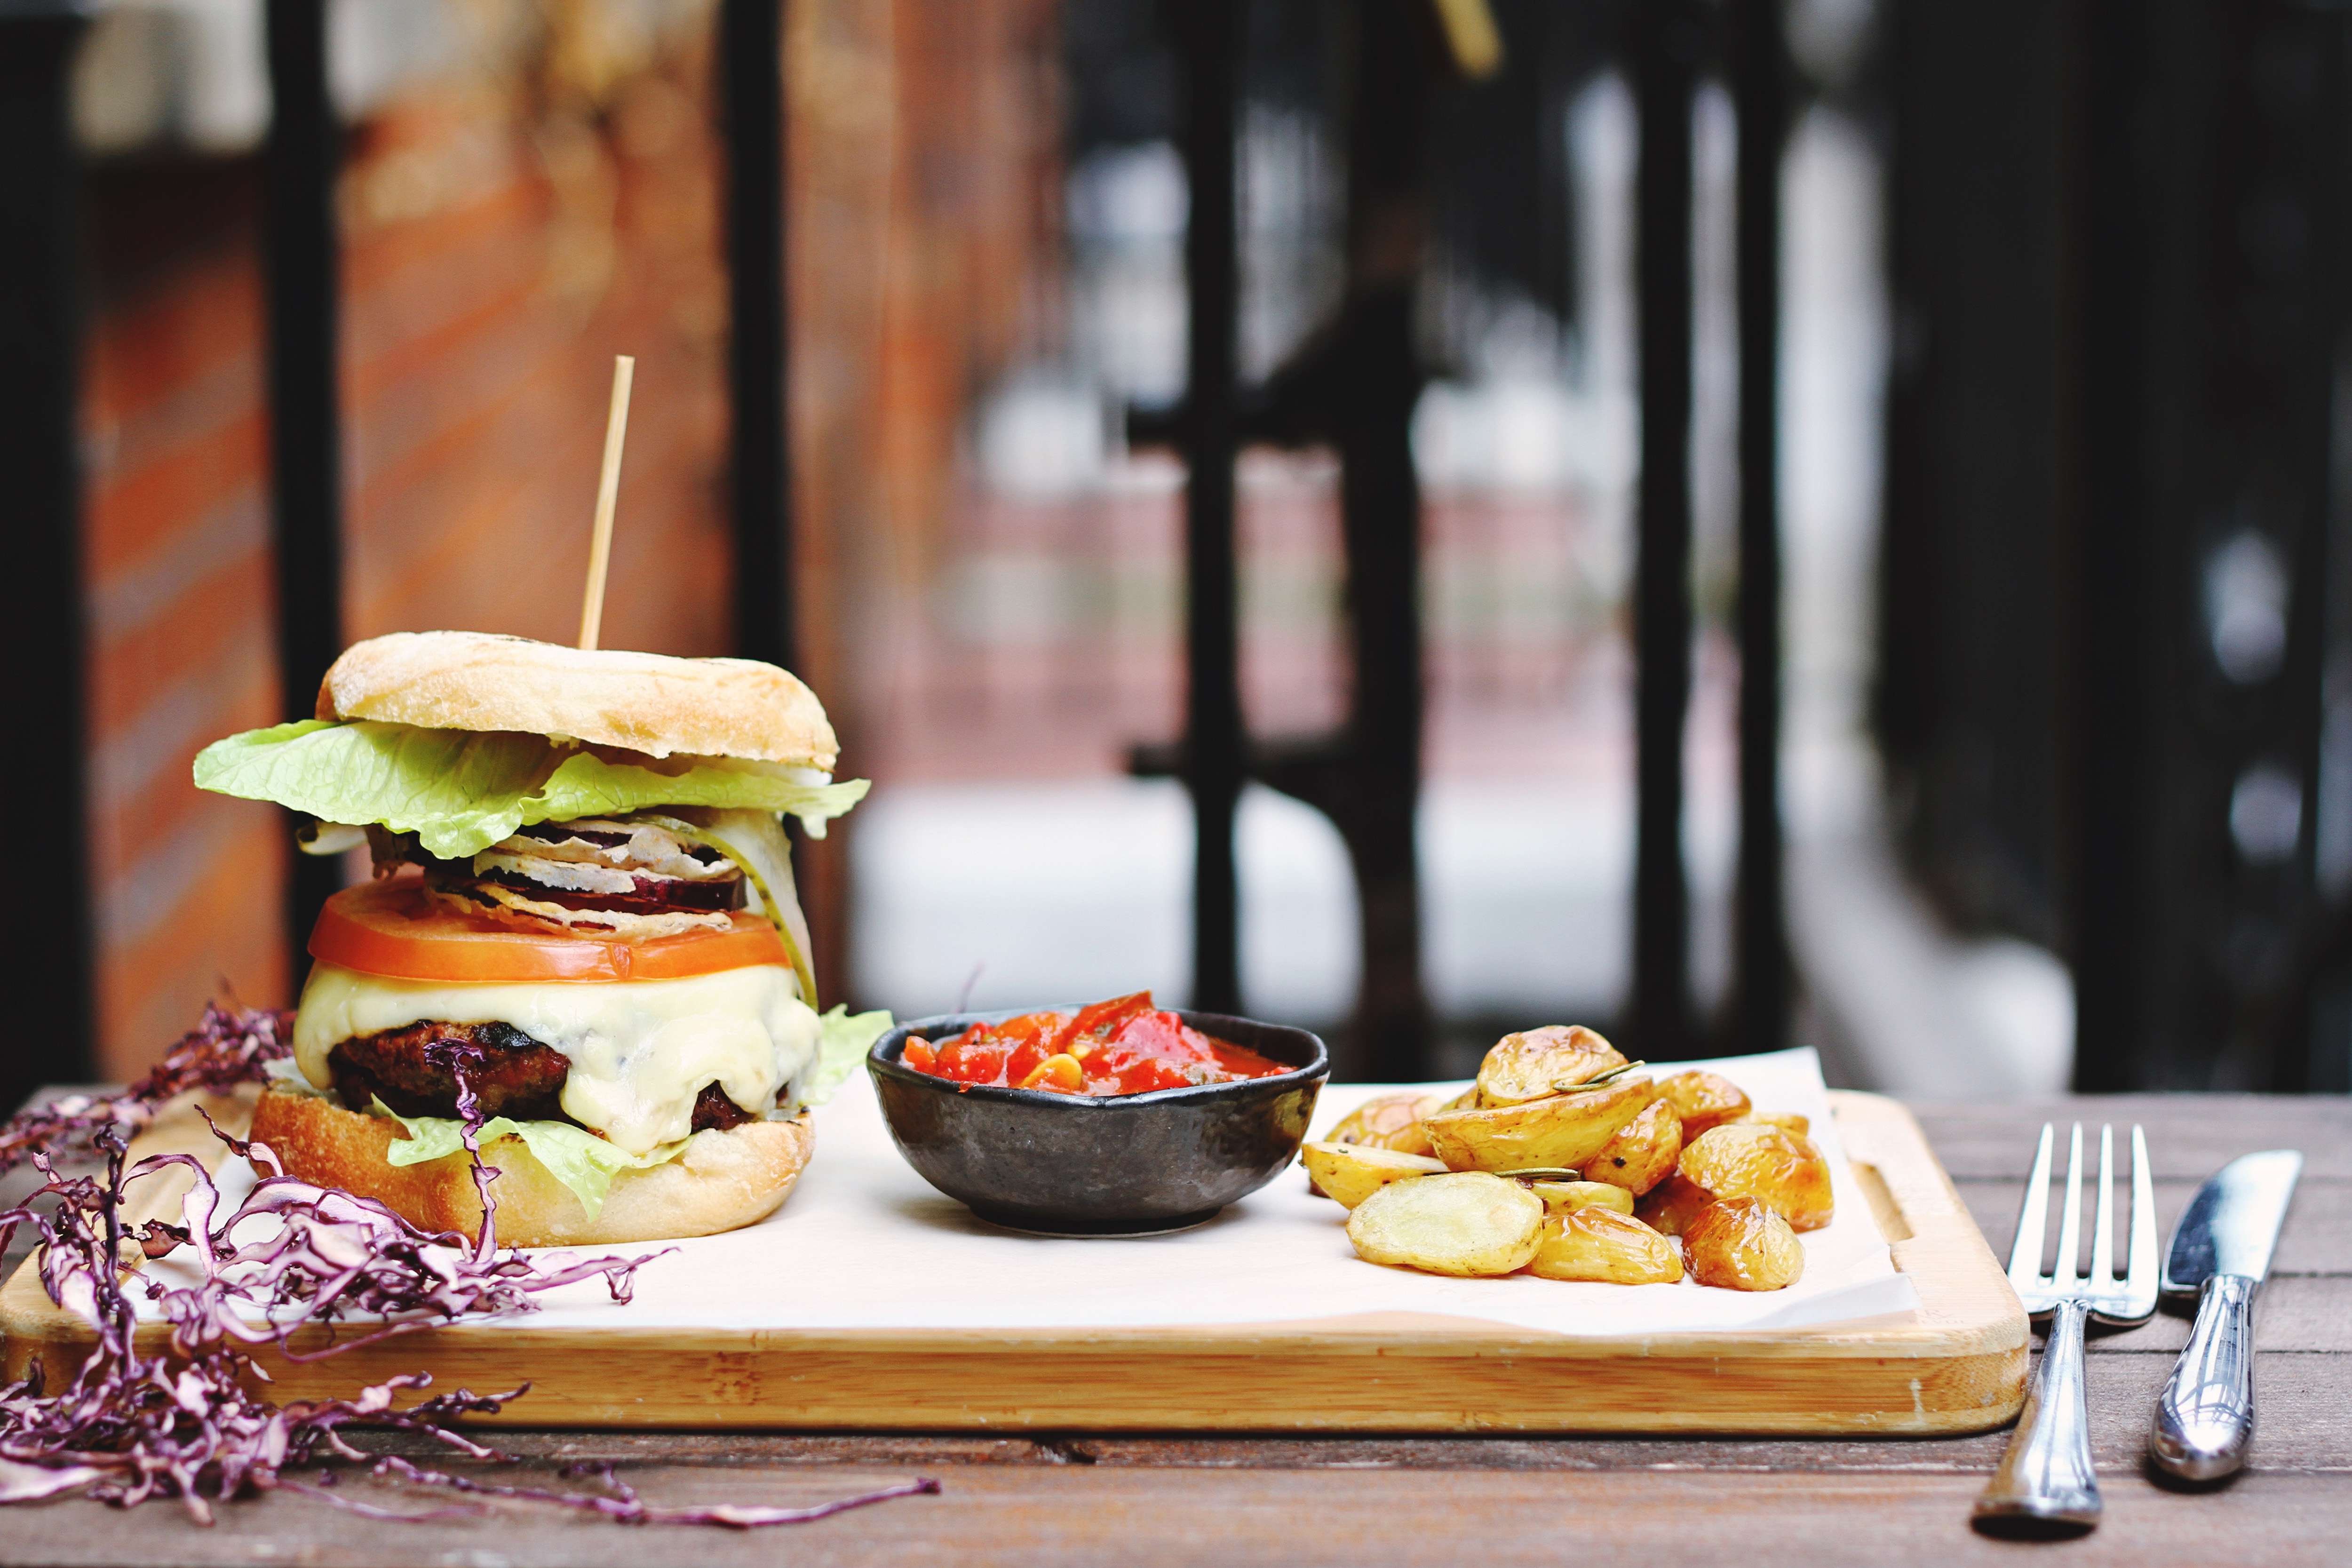
food, dish, cuisine, brunch, ingredient, breakfast sandwich, slider, appetizer, finger food, junk food, breakfast, hamburger, la carte food, blt, produce, camembert cheese, meal, bacon sandwich, sandwich, american food, fast food, Cicchetti, pan bagnat, cheeseburger, baked goods